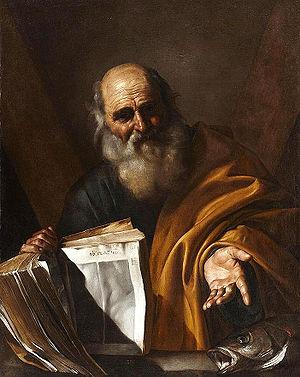
The European Fine Art Fair est un important et prestigieux salon d'art et d'antiquités organisé depuis 1988 à Maastricht, au MECC.